Adirondack Correctional Facility

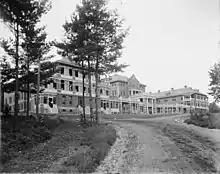
Construction of the State Sanatorium at Ray Brook, sometime between 1905 and 1920

Adirondack Correctional Facility started as the Ray Brook Sanatorium, the first state-operated tuberculosis sanatorium, starting in 1904. Although medical developments made sanitoria obsolete starting in the mid-1950s, the State Sanatorium at Ray Brook continued to operate until the mid-1960s. The property was transferred from the Department of Health to the new Drug Addiction Control Commission, combining enforcement and treatment; in 1971 the new facility opened as the Ray Brook Rehabilitation Center, housing 70 to 130 female people with substance abuse disorders. However, it was judged a failure, and closed within five years. It was succeeded by a camp program for adult inmates, "Camp Adirondack". Working with the Department of Environmental Conservation, "campmen", as inmates were known, were employed in logging, sawmill, wildlife preservation, construction of campsites and snowmobile and cross-country ski trails, and construction of a toboggan run at the Mount Pisgah ski area. The camp also constructed the Ice Palace each winter for the Saranac Lake Winter Carnival.